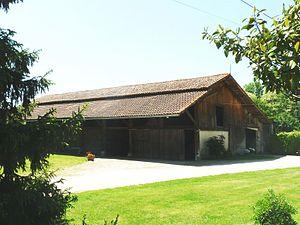
grange en bois à St-Aigulin (Charente-Maritime, France), typique des forêts de pins maritimes du Sud-Ouest (ici la Double)
Longtemps dominée par l'agriculture et des activités traditionnelles et profondément marquée par une très forte ruralité, la Charente-Maritime s'affranchit peu à peu de l'image d'un département rural et pauvre. Elle est devenue avant le début du XXIᵉ siècle un territoire attractif, grâce à son littoral, atout majeur qui a largement contribué à moderniser son économie où le tourisme y joue un rôle déterminant.